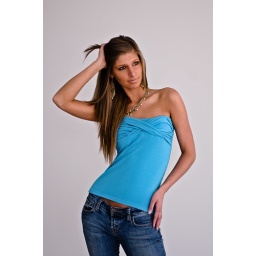
Kristy is just against a white wall with light coming through a window from the viewer's left.